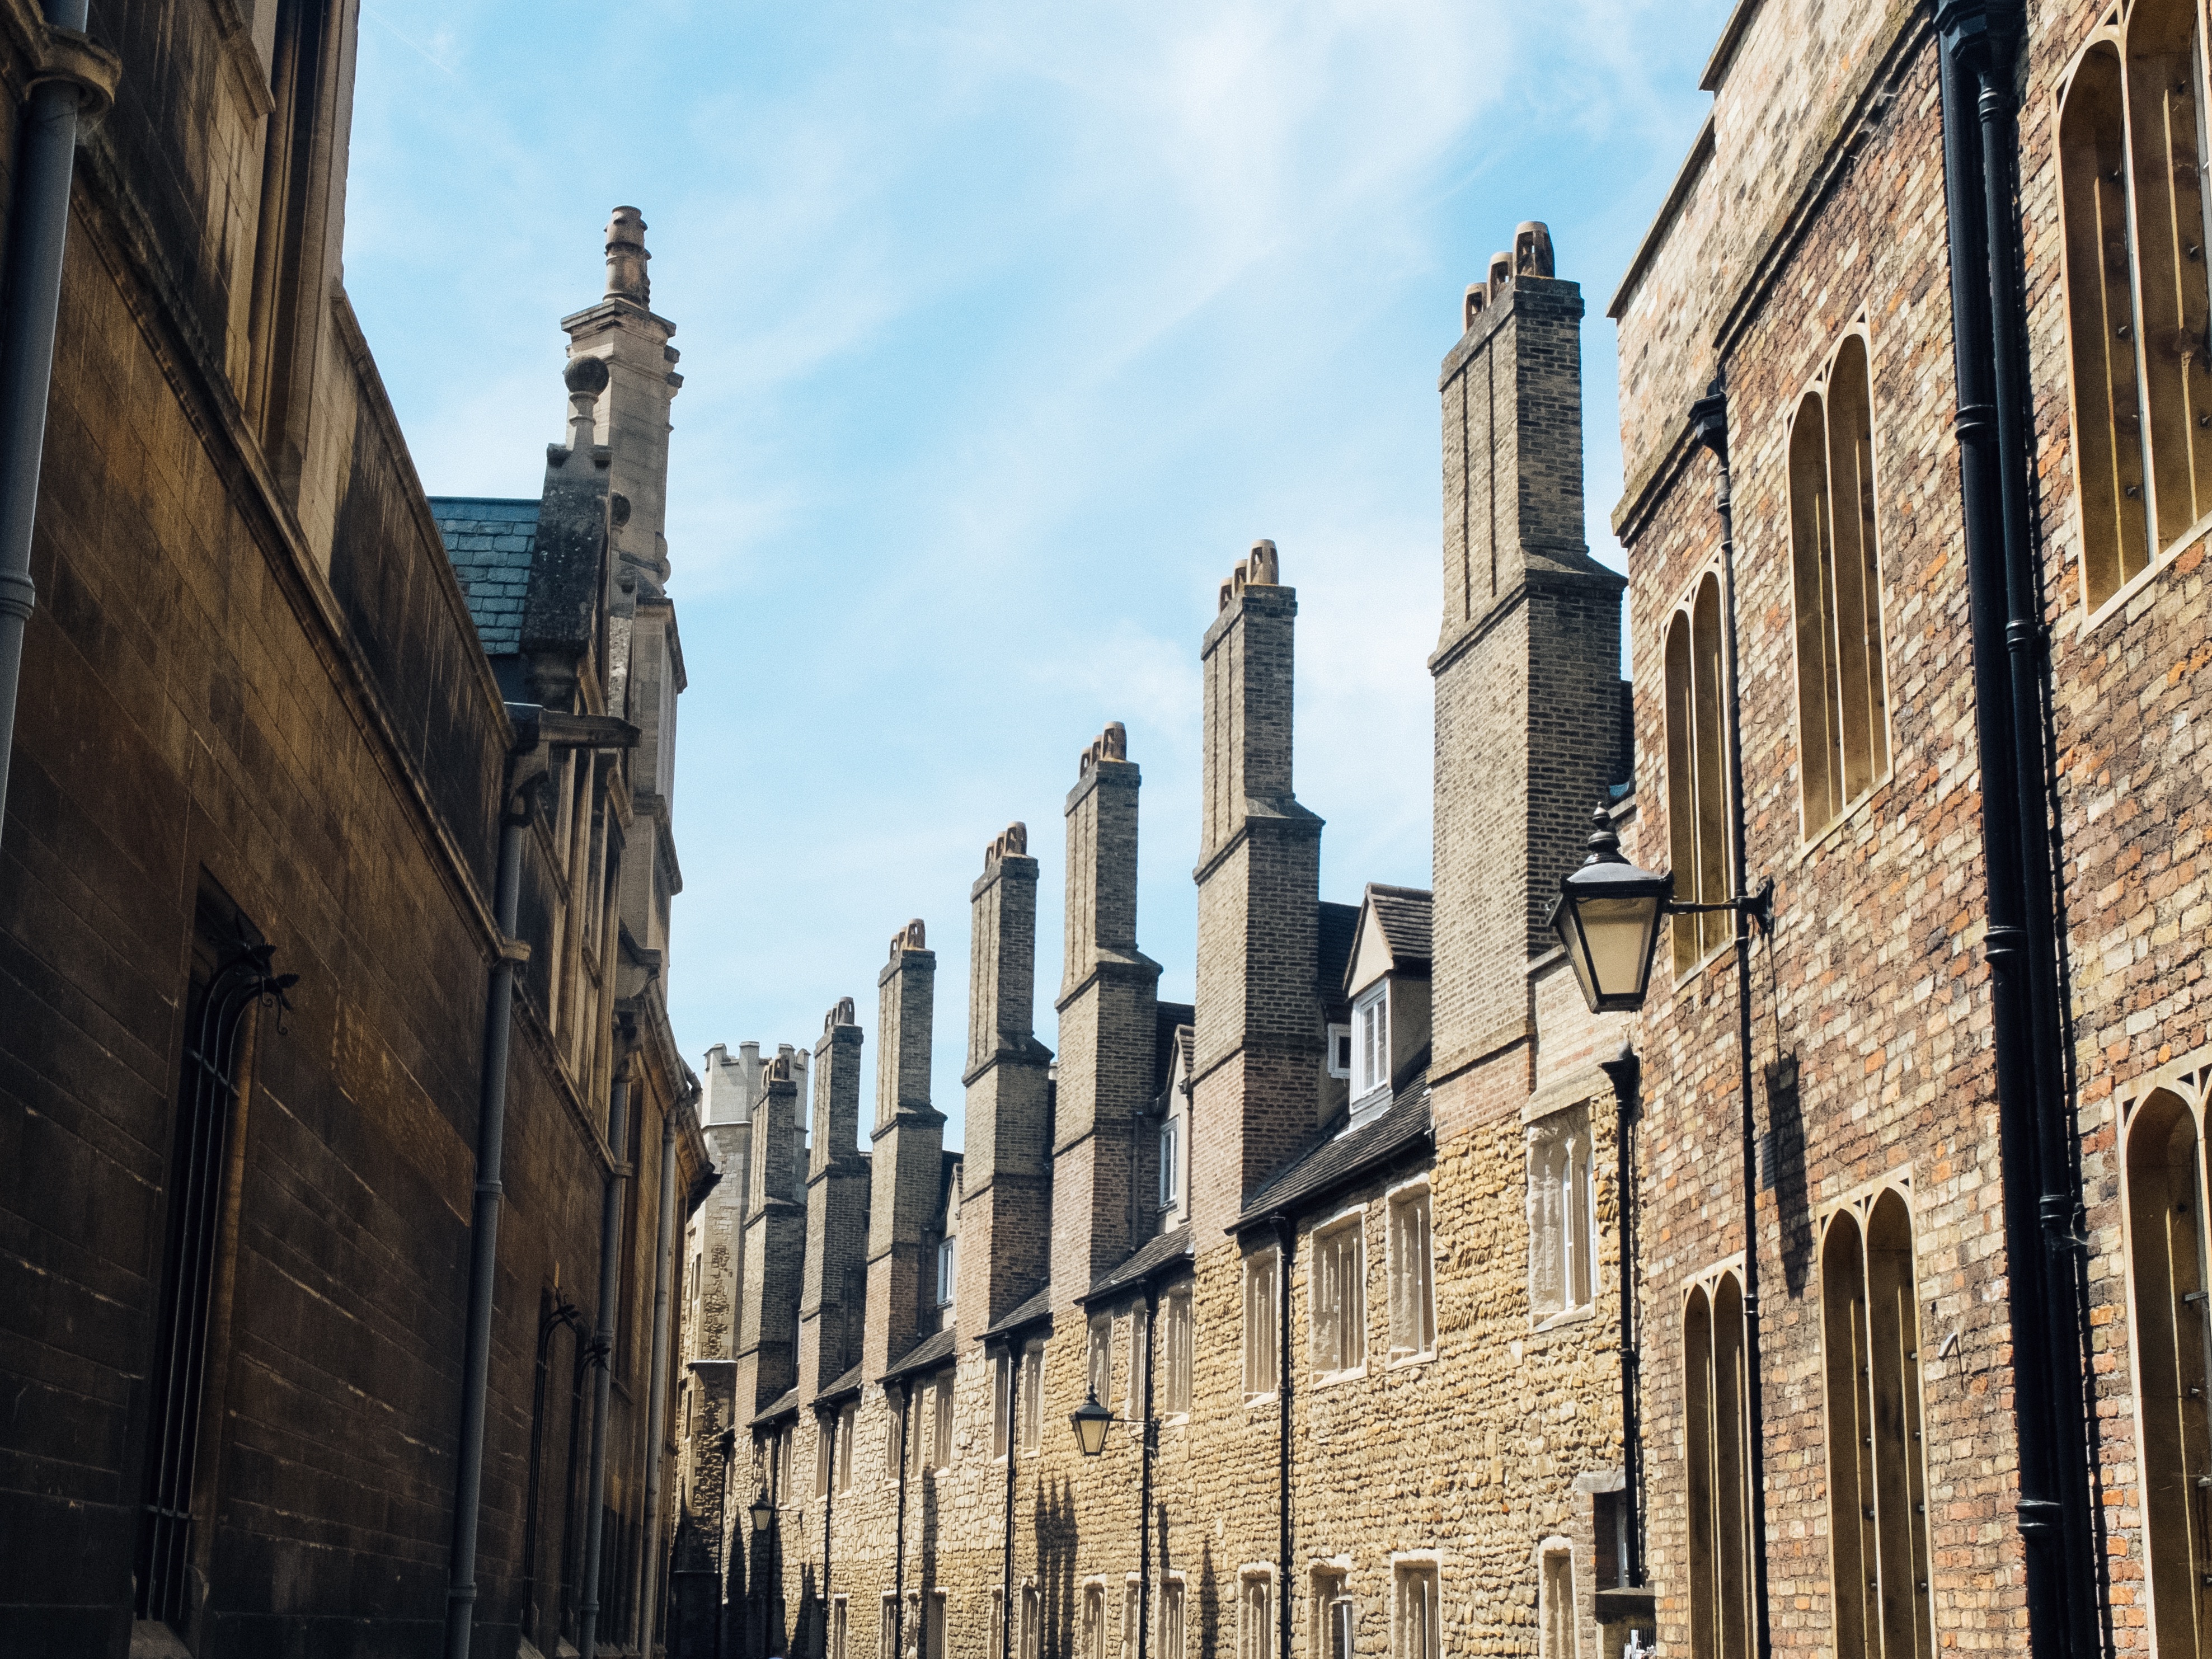
architecture, road, street, town, building, cityscape, downtown, facade, cathedral, waterway, place of worship, neighbourhood, urban area